John Terry

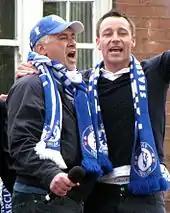
Terry (right) celebrating winning the double with Chelsea in 2010

In July 2009, Manchester City made a third bid for Terry, but Chelsea coach Carlo Ancelotti insisted Terry would remain at Chelsea. He made his debut for the new season against Premier League team Hull City, a match Chelsea won. On 8 November 2009, Terry scored the decisive goal in Chelsea's match against Manchester United at Stamford Bridge to preserve their perfect home record for the season.